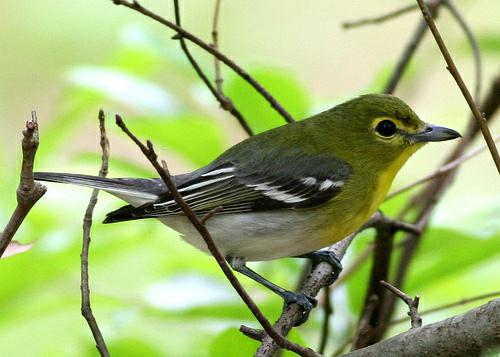
A photo of a yellow throated vireo